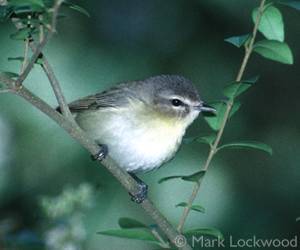
this bird has a white belly, breast, and throat with a black, straight, pointed beak, and black feet and tarsus.
this round bellied bird has a light colored belly with a burst of color on its cheek patch.
this bird has a grey crown, a rounded belly, and a short billsmall bird with a white breast and black back and wings.
this short, compact bird is fluffy with a white underside, a beige cheek patch and grey coloring that extends along it's back.
this bird is white with black and has a very short beak.
this bird has wings that are grey and has a white belly
this bird has wings that are black and has a white belly
this bird has a grey crown with a white belly and small black bill.
this bird has wings that are grey and has a white belly
Species: Philadelphia Vireo